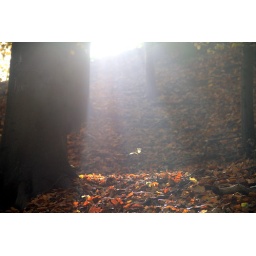
The sun is shining above a hill down in the forest. A little plant is standing in the light.